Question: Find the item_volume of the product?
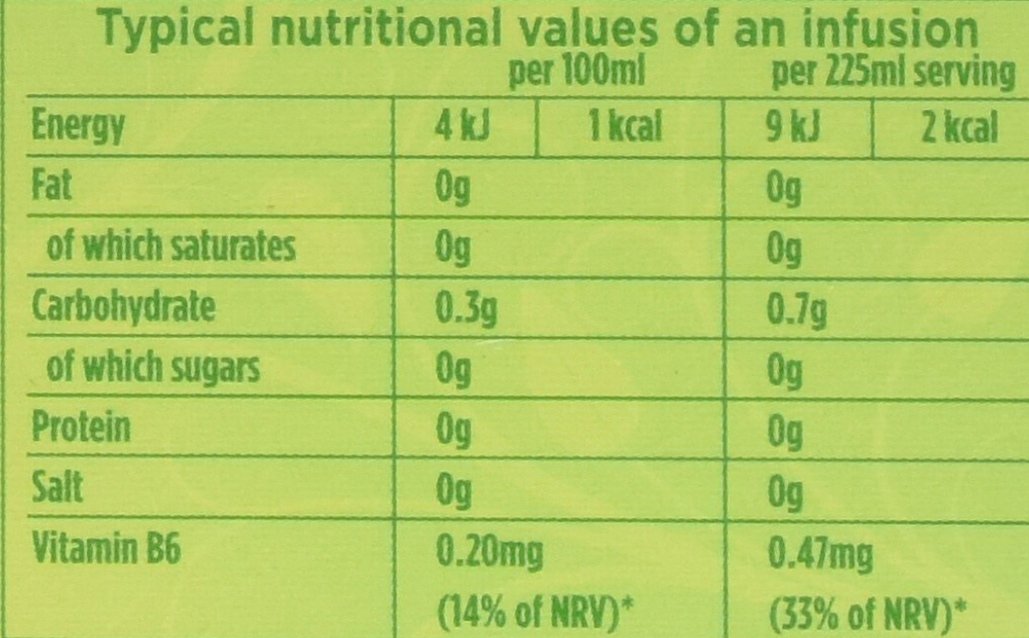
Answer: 225.0 millilitre